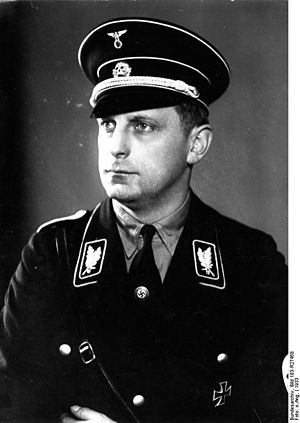
Werner Lorenz
Werner Lorenz var SS-Obergruppenführer, General i Waffen-SS og blev efter 2. verdenskrig dømt som krigsforbryder.